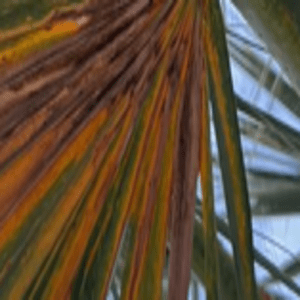
Label: Manganese Deficiency